Heihe

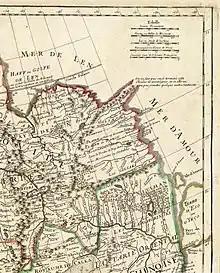
"Aigou" (Aigun) shown as one of the few towns on the Amur, and one of the most important places in the region, on a 1706 French map

Heihe, formerly Aihui or Aigun, is one of the five oldest cities in Heilongjiang, along with Qiqihar, Yilan, Acheng and Hulan. Human beings started to settle in Heihe region as early as the Paleolithic Age. Later it became home to local tribes. During the Qing dynasty, Heihe was the first place troops sent to Heilongjiang were stationed. The predecessor of today's Heihe was the town established by the indigenous Ducher people of the Amur Valley in the mid-1650s. It was established some south of the modern city site (in today's Aihui District) and was known as Aigun, Heilongjiang, or Saghalien Ula. (The two last names both mean "the Black Dragon River" – the name for the Amur River in Chinese and Manchu, respectively).